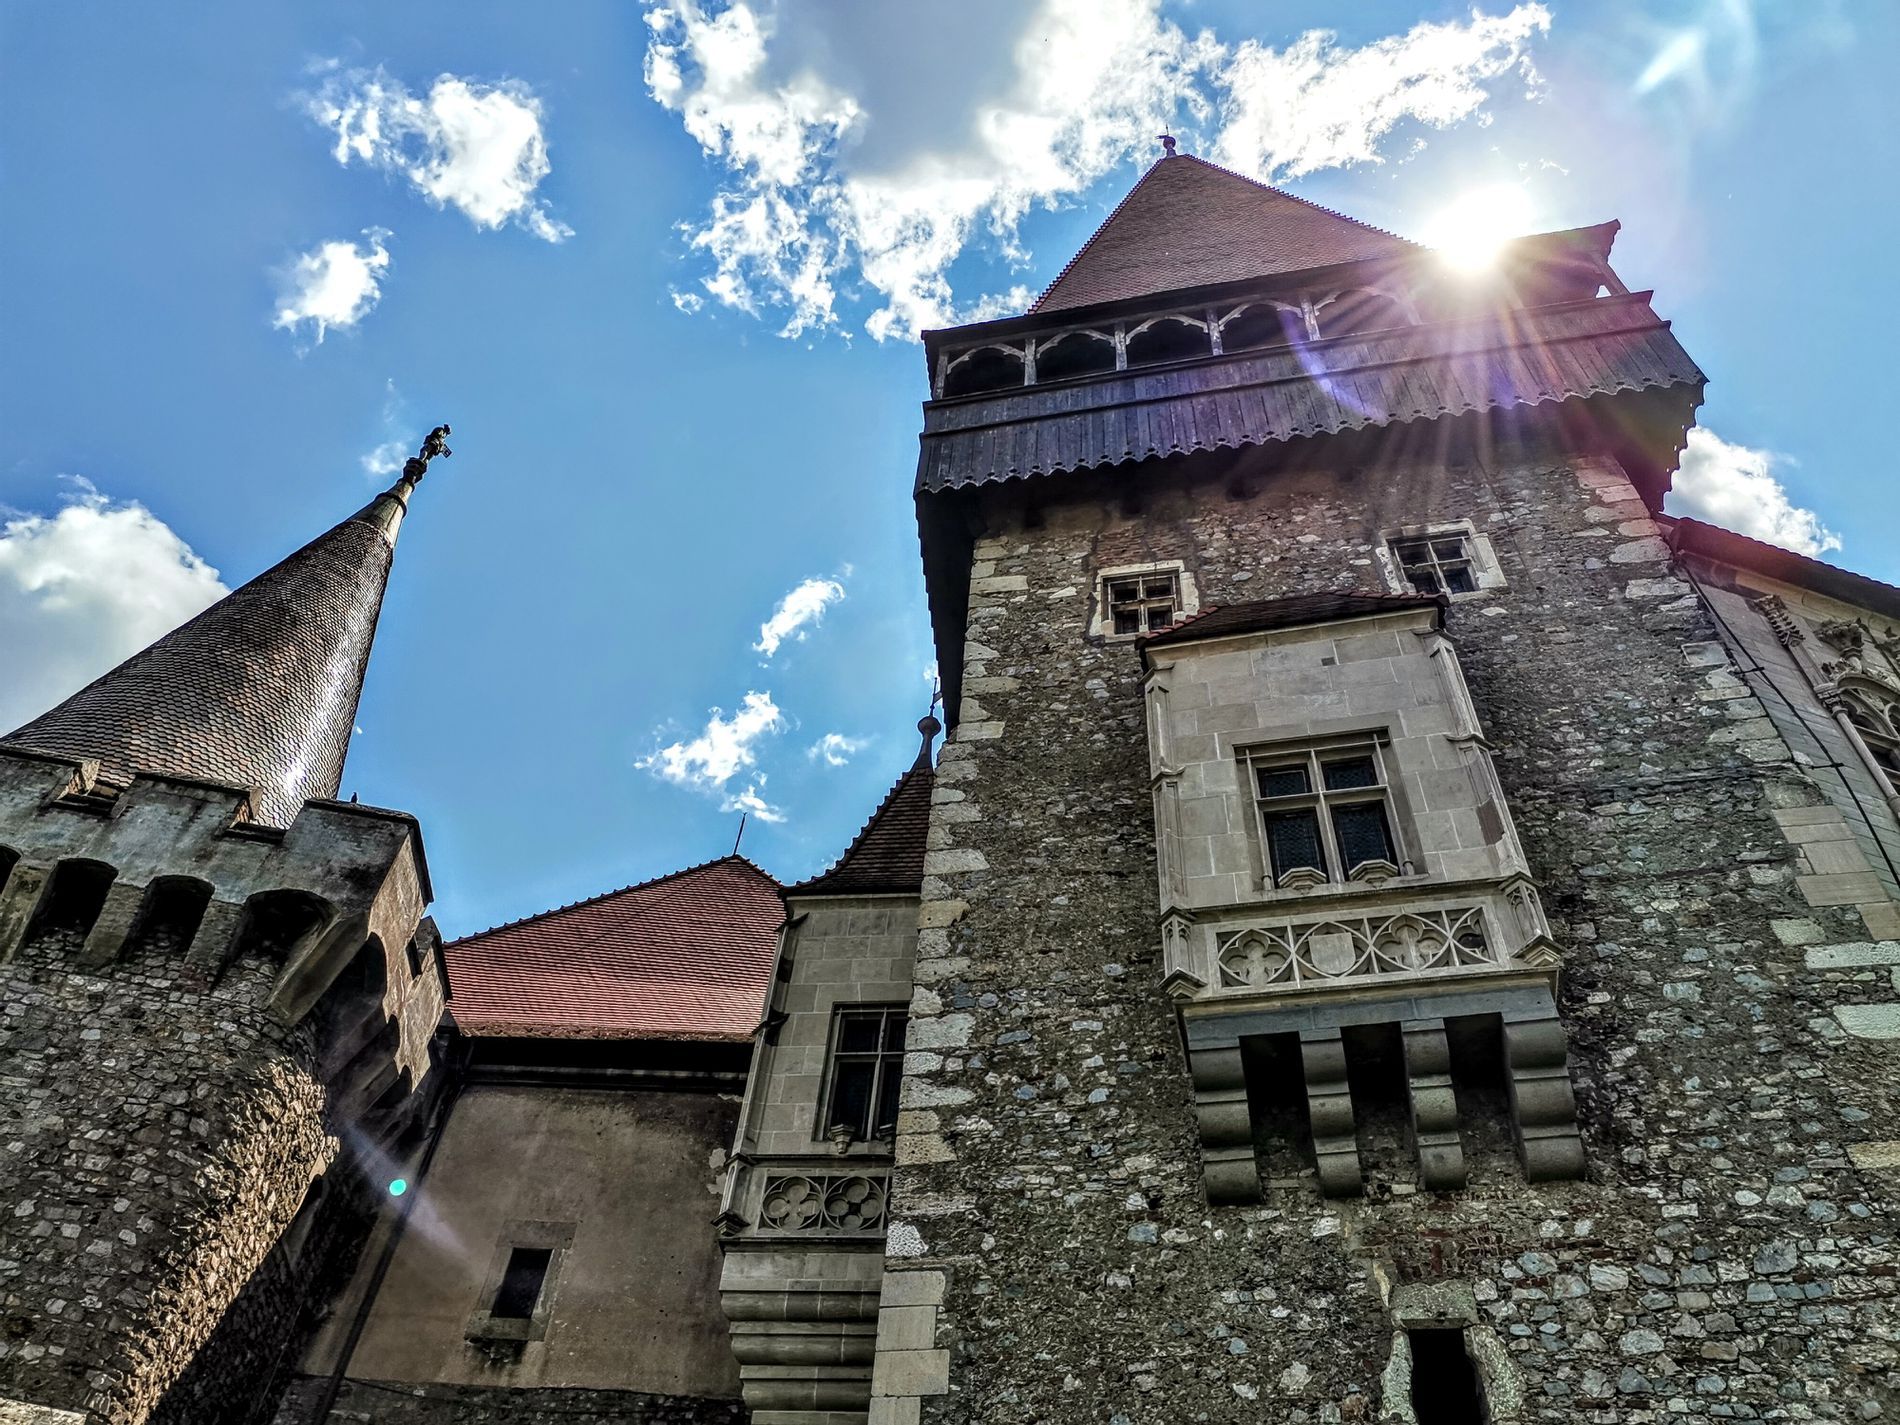
Corvins' Castle in Hunedoara, Romania
image of Castelul Corvinilor (Corvins' Castle) in Hunedoara, Romania. Photo is taken from the bottom to top showing a clear sky with some clouds  and sun lights
Architecture photography for Corvins' Castle in Romania during daylight. The building is brownish and made of stone and the sky is clear blue with some white clouds and sunlight appears behind the tower. It's a close, low-angle shot.
Labels: Architecture, Building, Spire, Tower, Arch, Gothic Arch, Bell Tower, Nature, Outdoors, Sky, Shelter, Urban, Clock Tower, Castle, Fortress, Housing, City, House, Cathedral, Church, Villa, Monastery, Roof, Corvins' Castle
Camera: HUAWEI JNY-LX1
Aperture: F1.8
Exposure: 1/6211 sec
ISO: 50
Focal length: 4.8 mm